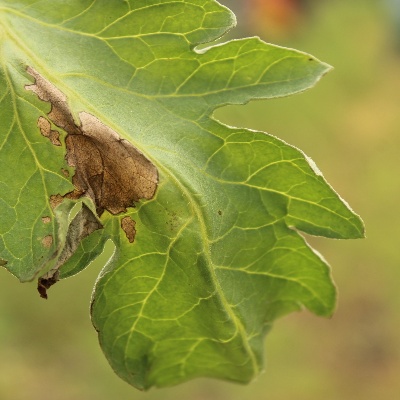
Crop: Tomato
Condition: leaf curl